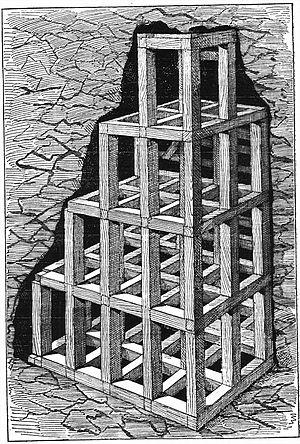
Découvert au printemps 1859, dans le Nevada, en pleine montagne entre 1800 et 2000 m d'altitude sur la pente Est du Mont Davidson dans le Virginia Range, le Comstock Lode a été le plus important gisement d'argent-métal de l'histoire des États-Unis. Sa découverte, rendue publique vers 1859, déclencha une « ruée vers l’argent » à peine 11 ans après la ruée vers l'or en Californie de 1848.
Cet article résume l'histoire de l'État du Nevada.